Washington University in St. Louis

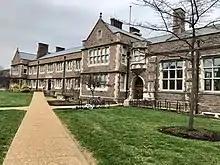
Eads Hall

In 1892, the Missouri Dental College, with a curriculum closely aligned with the St. Louis Medical College, also affiliated with Washington University.